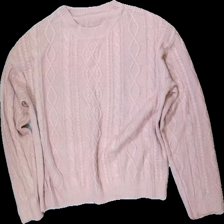
View: front
Type: Sweater
Category: Ladies
Brand: Missing
Colors: Pink
Material: 100% acrylic
Cut: Regular, C-collar
Season: All
Price range: 50-100
Recommended usage: Reuse